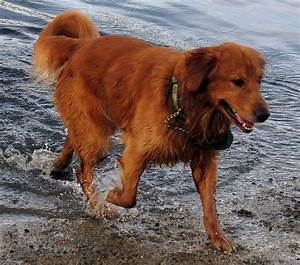
Label: dog